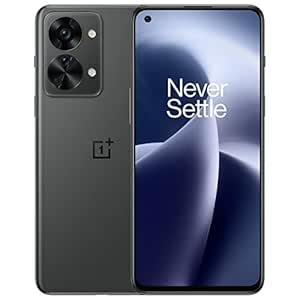
OnePlus Nord 2T 5G (Gray Shadow
Category: Electronics
Price: 28999 (list price: 28999)
Rating: 4.3 (17,415 ratings)
About this product: Camera: 50MP Main Camera with Sony IMX766 and OIS, 8MP Ultrawide Camera with 120 degree FOV and 2MP mono lens with Dual LED Flash; 32MP Front (Selfie) Camera with Sony IMX615|Camera Features: AI Scene Enhancement, AI Highlight Video, Slow-motion captures, Dual-view Video, HDR, Nightscape, Portrait mode, Pano, Retouching and exciting filters.|Display: 6.43 Inches; 90 Hz AMOLED Display with Corning Gorilla Glass 5; Resolution: 2400 X 1080 pixels; HDR 10+ Certified|Display Features: Ambient Display, AI colour enhancement and Dark mode|Operating System: OxygenOS based on Android 12|Processor: Mediatek Dimensity 1300|Battery & Charging: 4500 mAh with 80W SuperVOOC